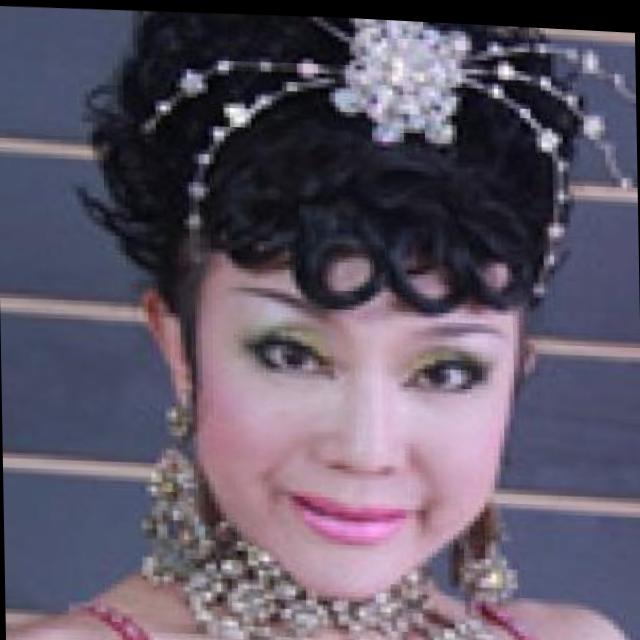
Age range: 45-64